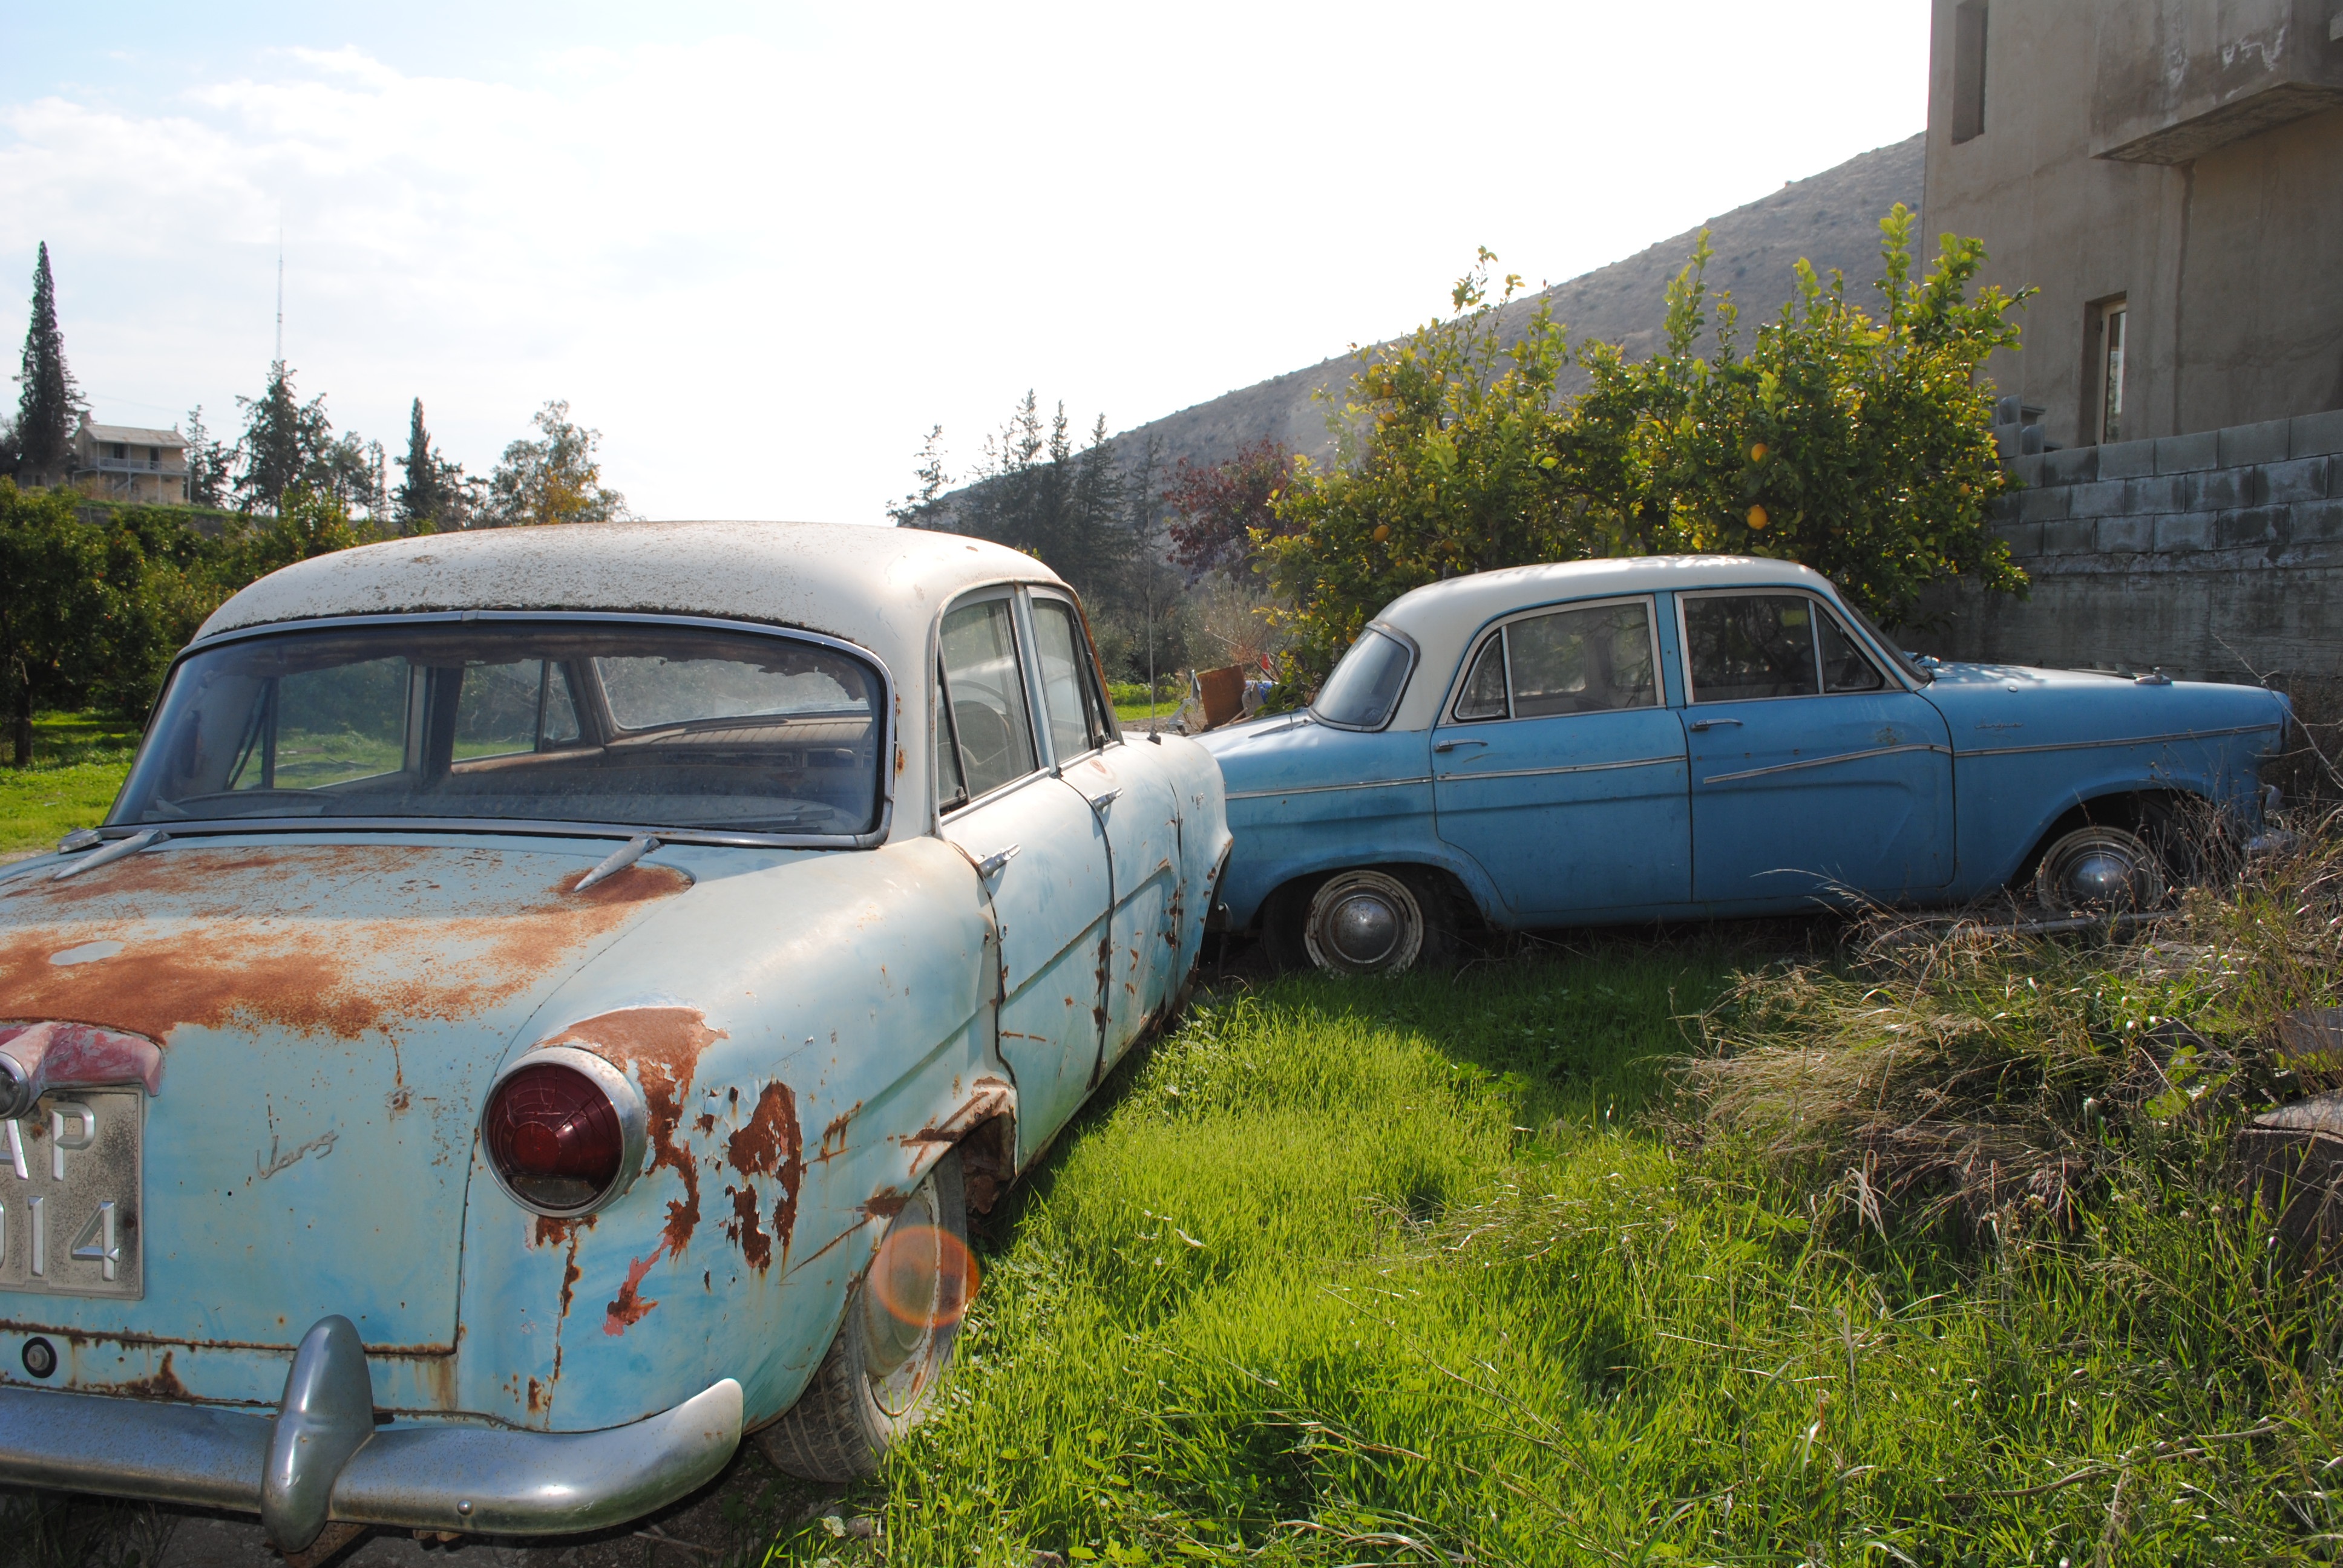
car, vintage, antique, wheel, automobile, retro, old, transportation, transport, vehicle, motor vehicle, vintage car, sedan, style, classic, be, old cars, classic cars, antique car, rusty car, land vehicle, automobile make, automotive exterior, compact car, mid size car, car in field